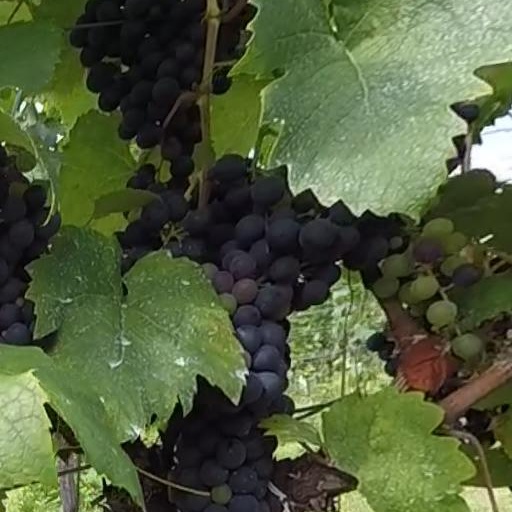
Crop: grape